Silk Road

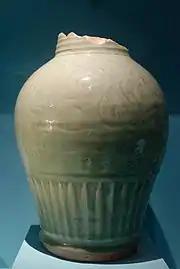
Yuan dynasty era celadon vase from Mogadishu.

The Sogdians dominated the east–west trade after the 4th century up to the 8th century. They were the main caravan merchants of Central Asia. A.V. Dybo noted that "according to historians, the main driving force of the Great Silk Road were not just Sogdians, but the carriers of a mixed Sogdian-Türkic culture that often came from mixed families."